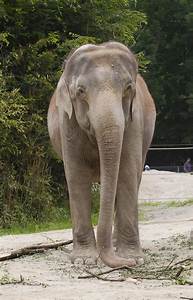
Label: elefante